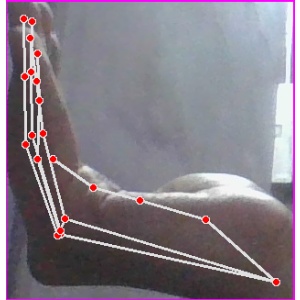
अक्षर: स